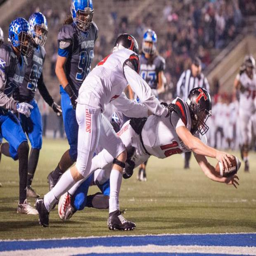
person dives into the end zone for a touchdown during the second half of friday night 's championship game .